Foremarke Hall

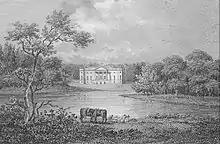
Foremarke Hall drawn by G. Shepherd, engraved by W. Angus. 1805

It is known that there was a building on this site in 1712 but it can be assumed that it may have already been there some time as Sir Francys Burdett built the nearby Saint Saviour's Church in 1662 and the hall was large and convenient with a hearth tax of 24 hearths.